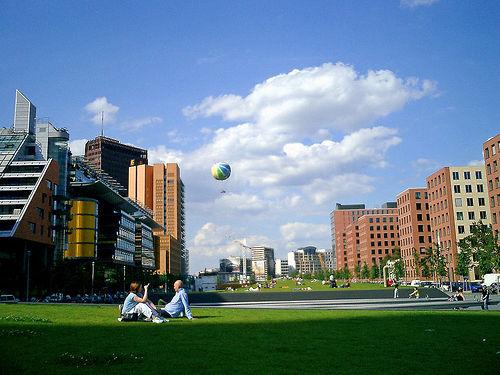
Weather: cloudy or overcast